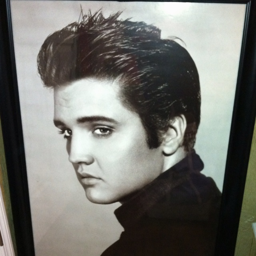
everyday , i look at this beautiful face :)